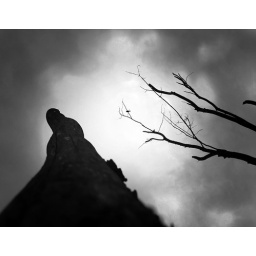
bird in the sky